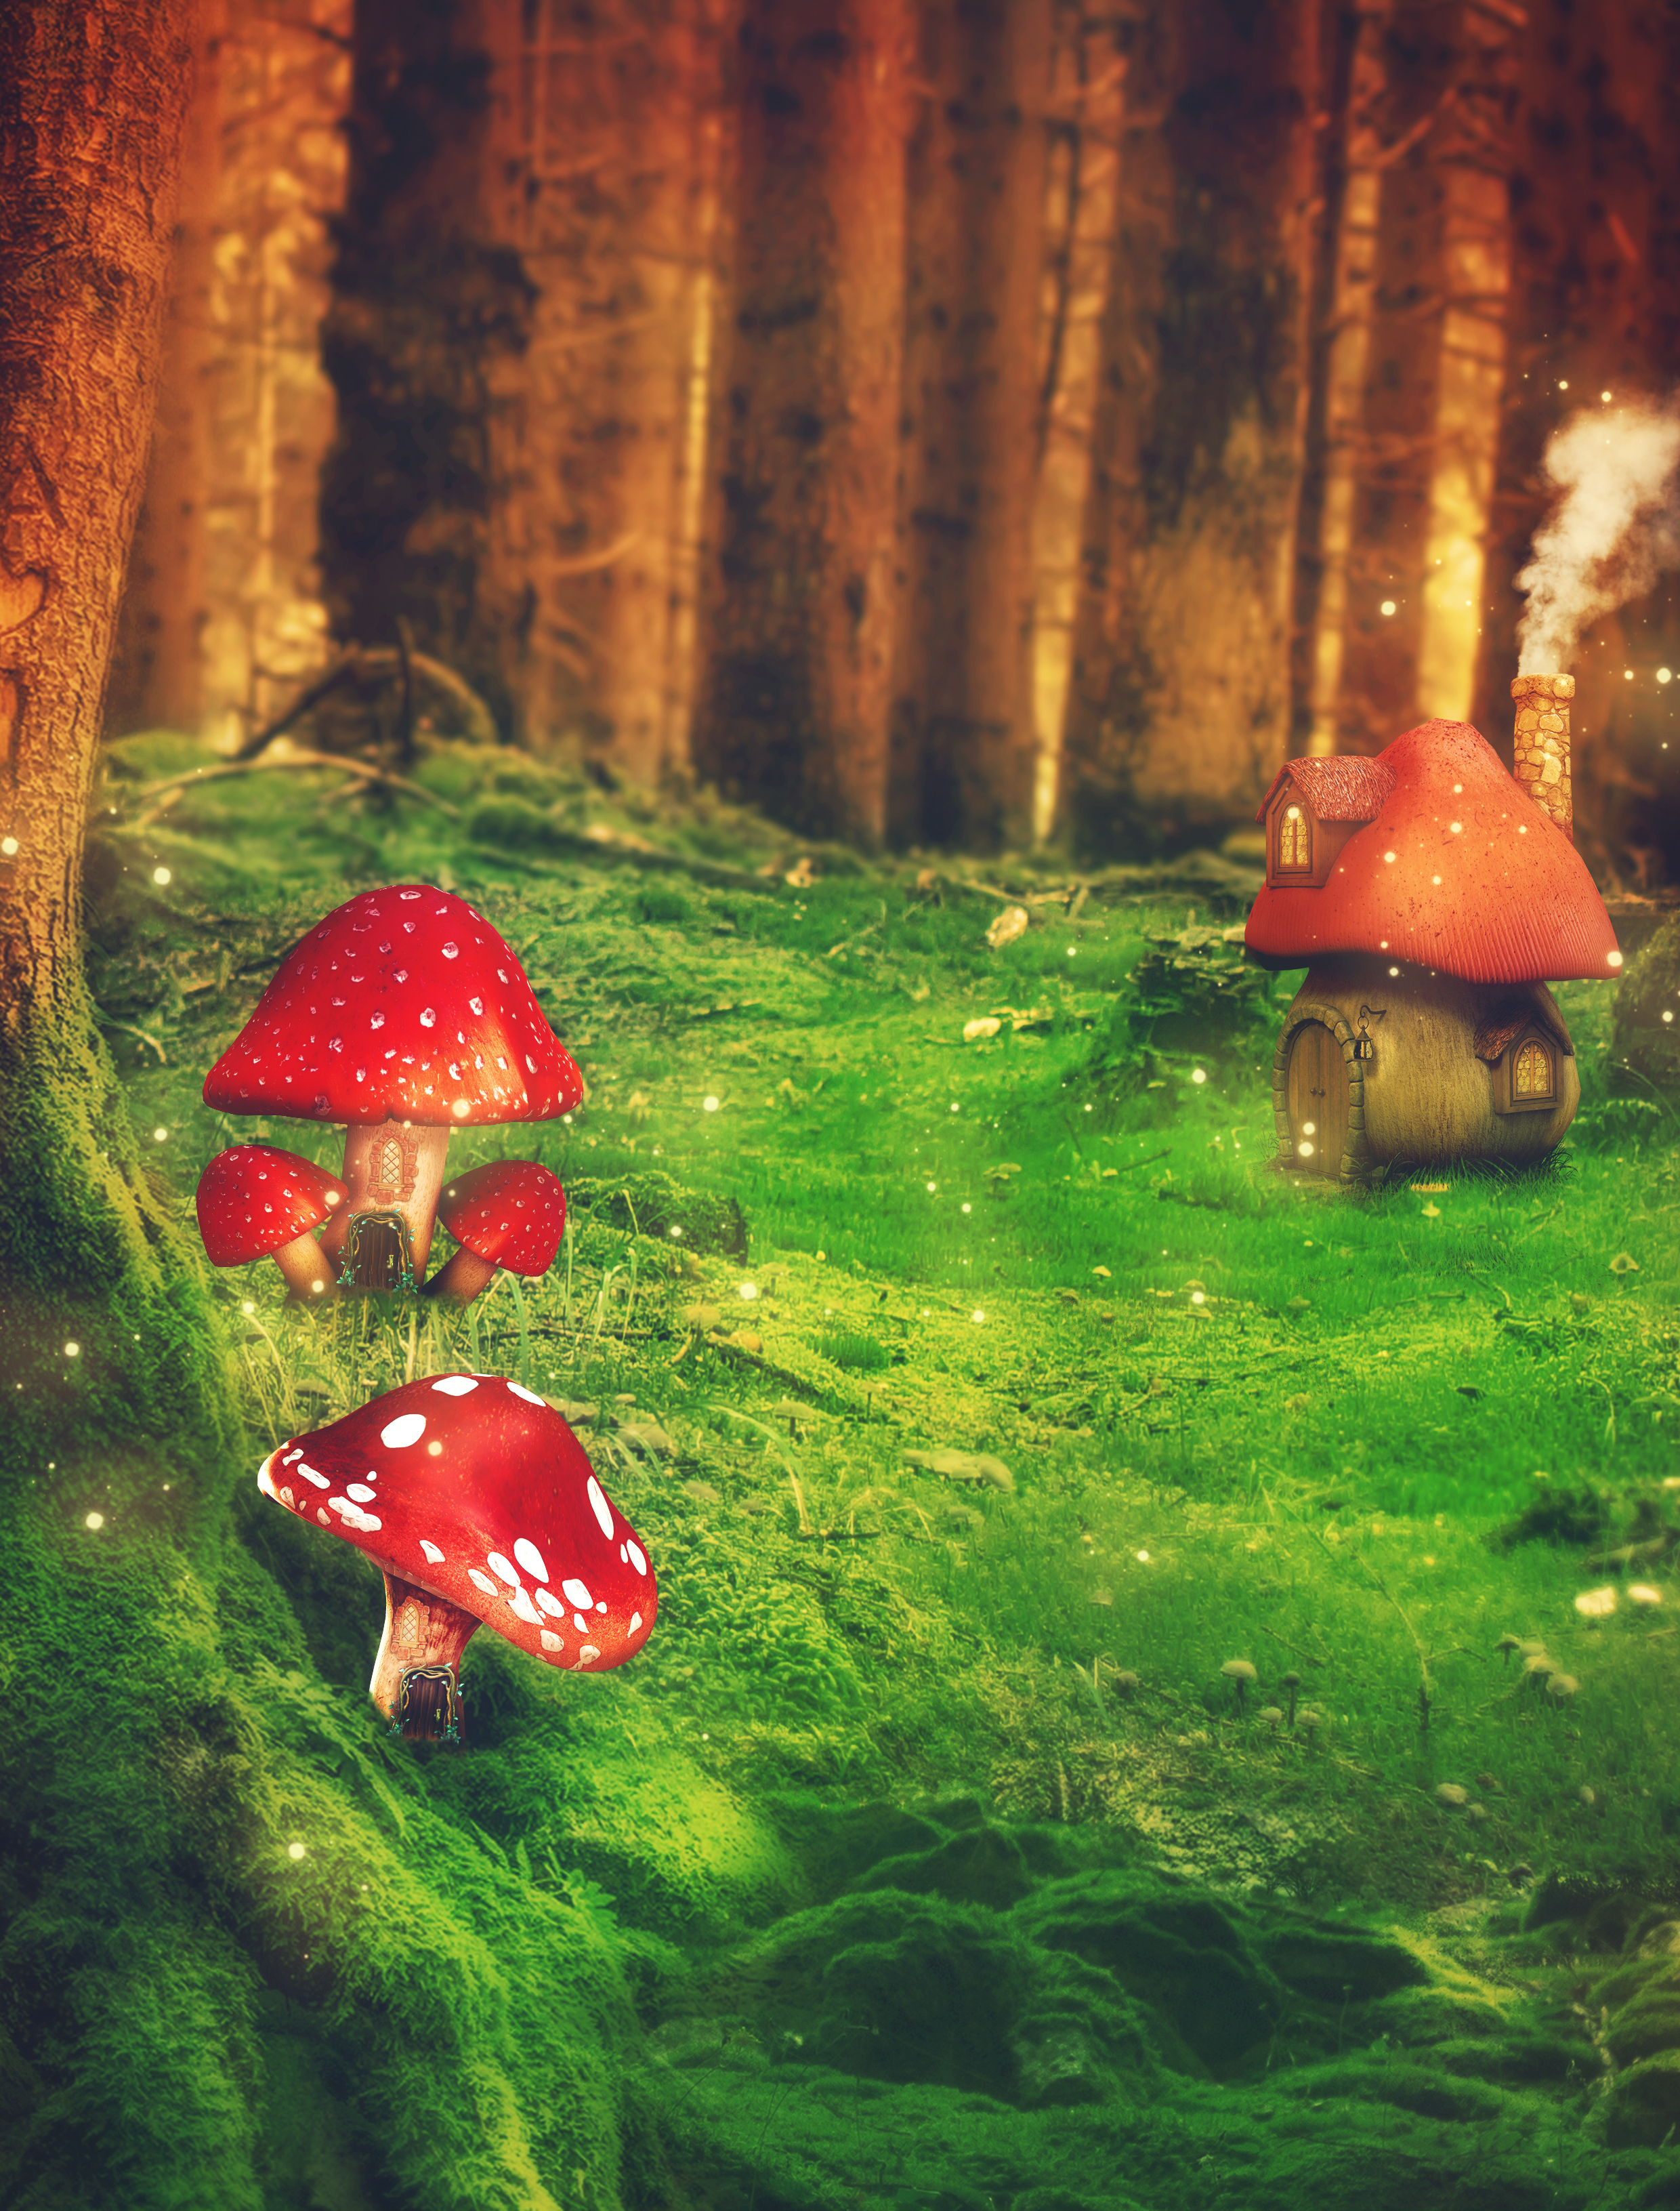
fantasy, forest, mushrooms, trees, meadow, fly agarics, windows, doors, chimney, smoke, fireflies, light mood, atmosphere, fairytale, wallpaper, moss, branches, lantern, shine, surreal, landscape, nature, toxic, dots, red, green, leaf, ecosystem, grass, sunlight, tree, biome, autumn, computer wallpaper